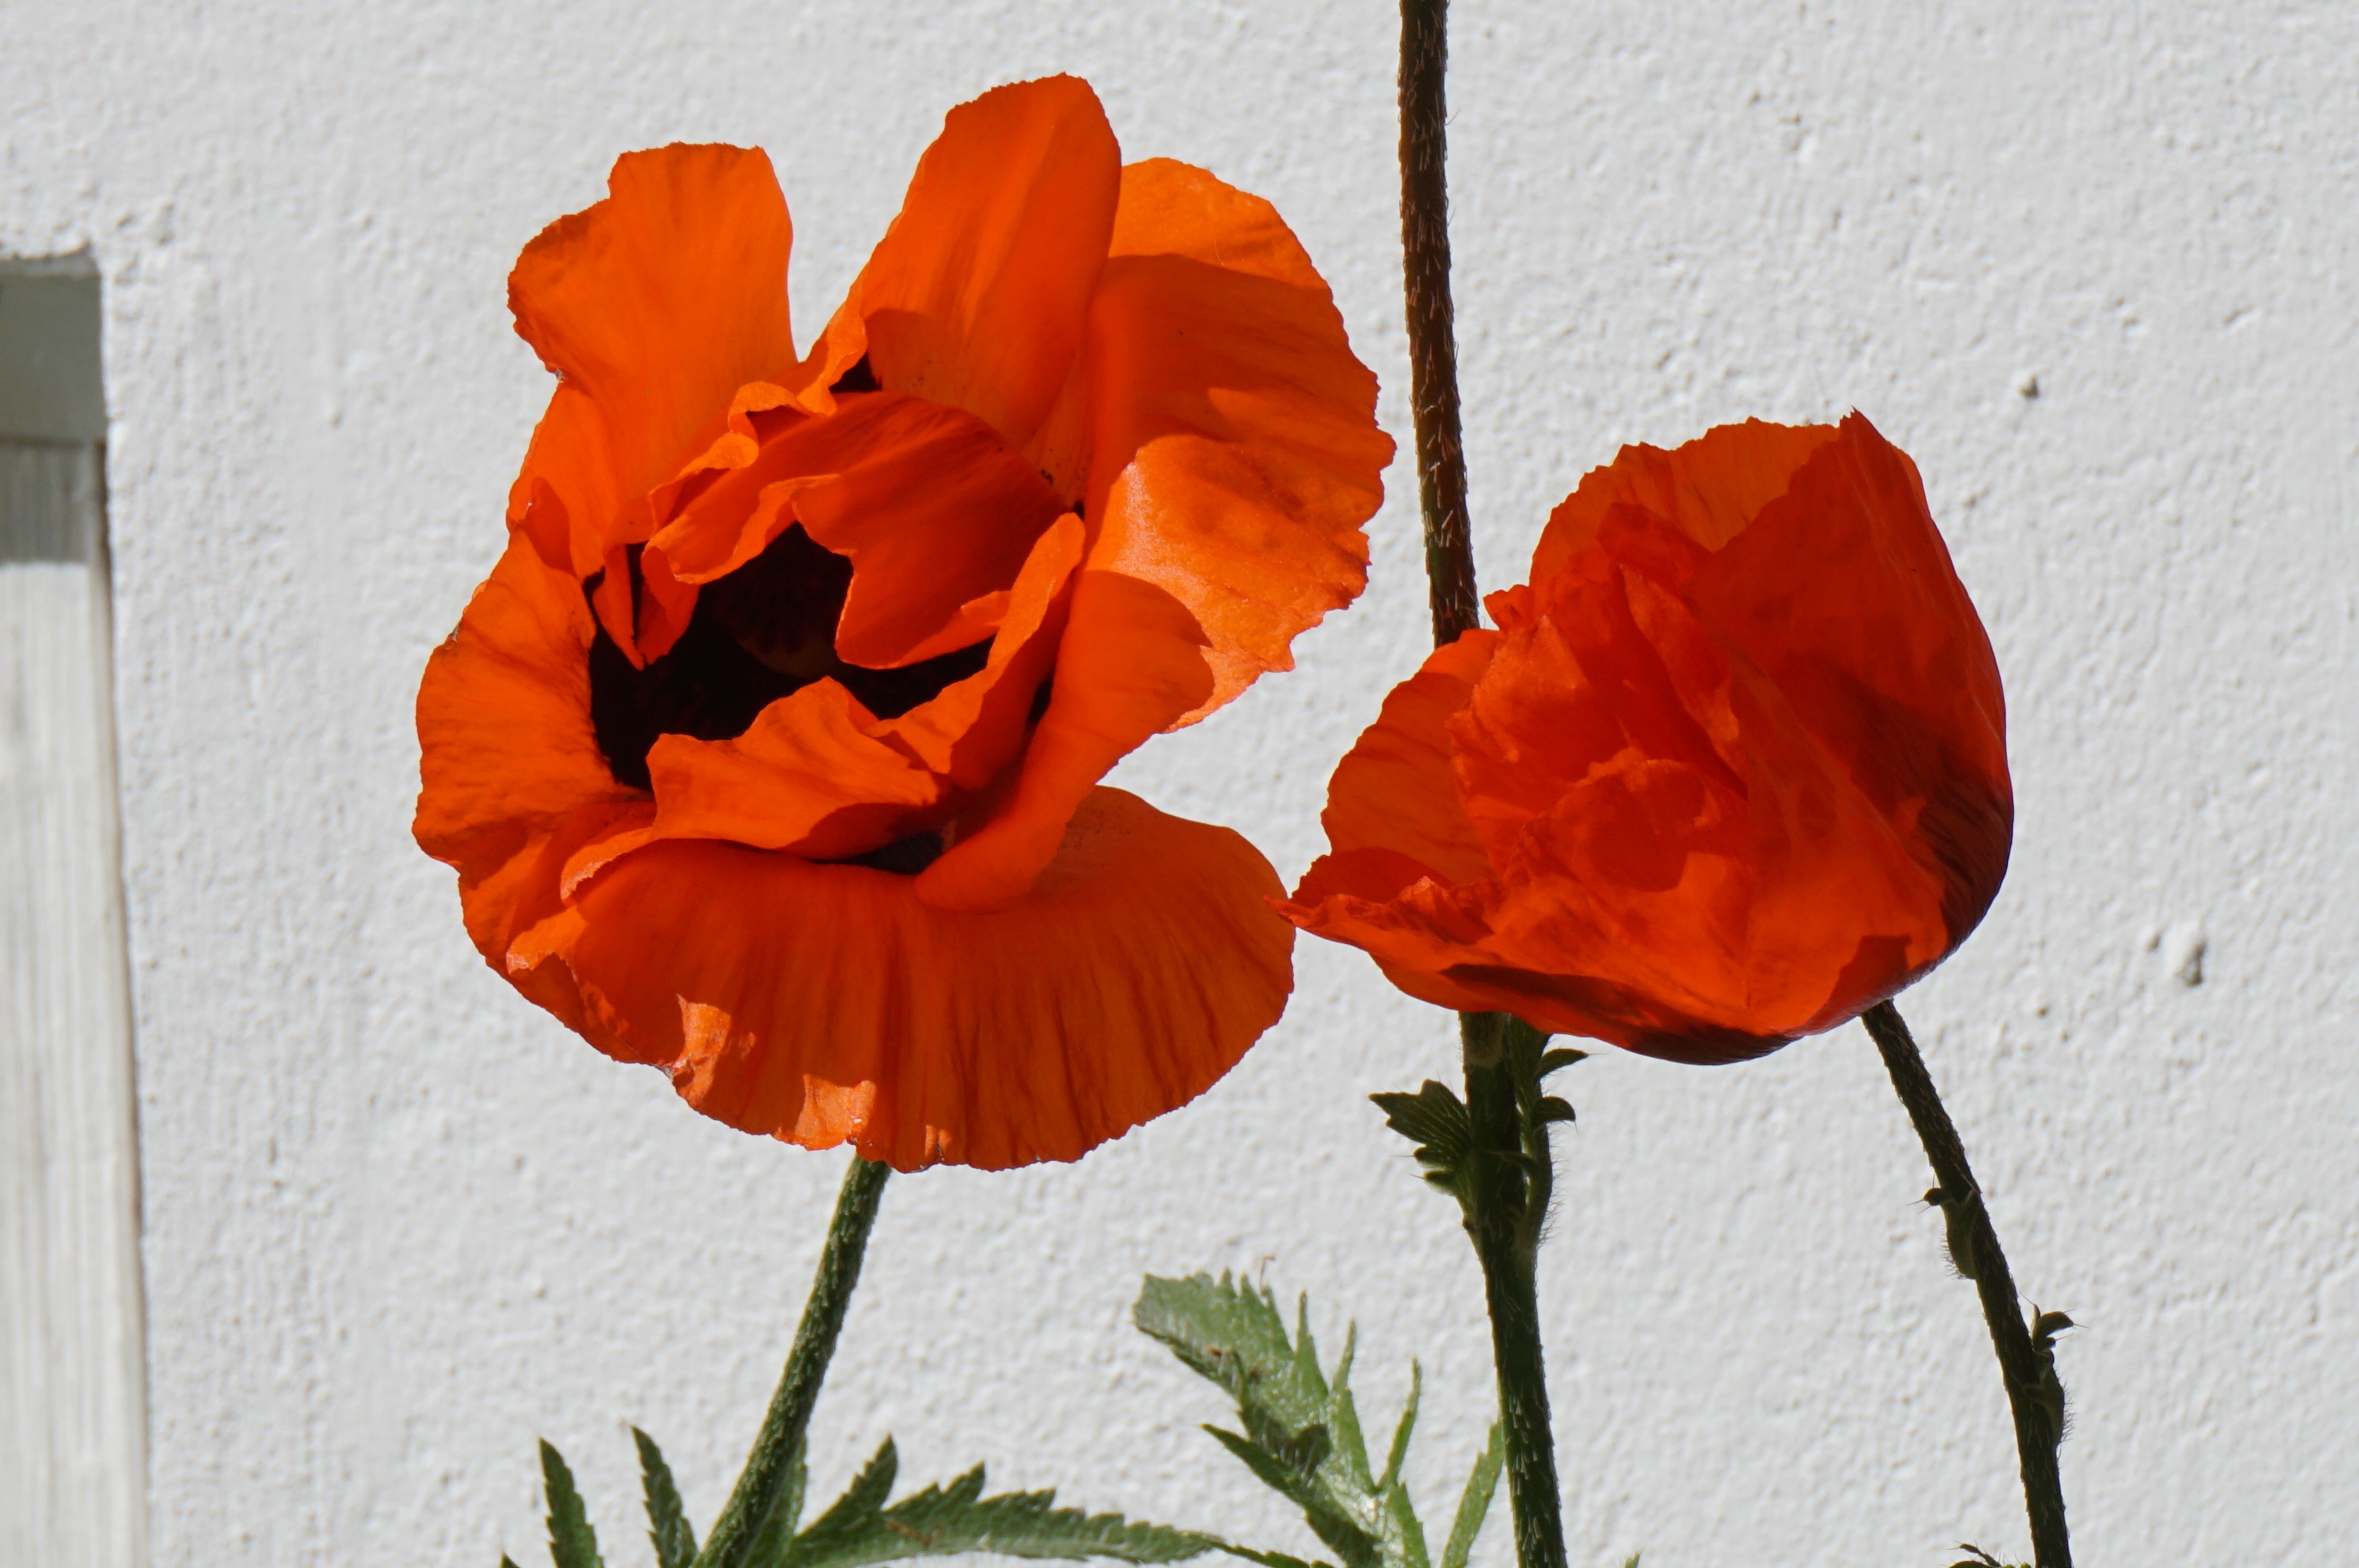
nature, blossom, plant, flower, petal, bloom, summer, red, macro, garden, flora, poppy, coquelicot, norway, macro photography, flowering plant, plant stem, land plant, poppy family